Dark Engine

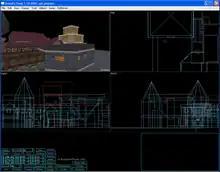
DromEd 2

DromEd is the level editor for the Dark Engine. It was originally used in the design of "Thief: The Dark Project", but after a petition from the fan community it was released to the public, as were later versions.